Rooftop solar power

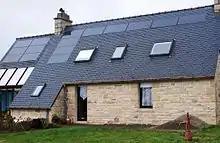
Rooftop PV hybrid system.

A rooftop photovoltaic power station (either on-grid or off-grid) can be used in conjunction with other power components like diesel generators, wind turbines, batteries etc. These solar hybrid power systems may be capable of providing a continuous source of power.